Let Me Reintroduce Myself

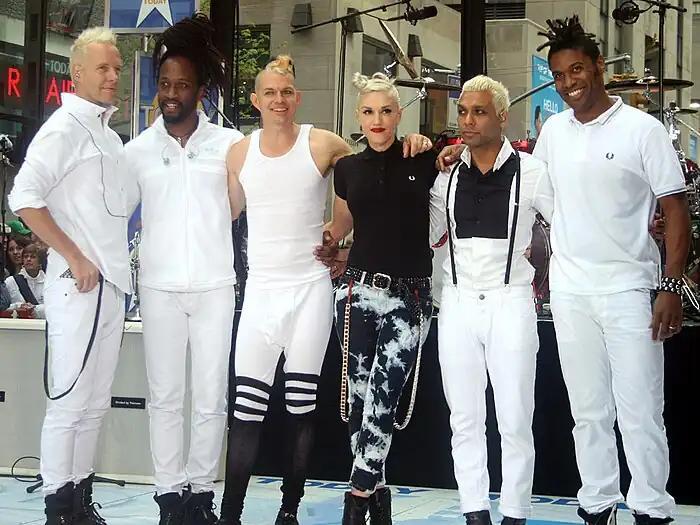
A color photograph of No Doubt bowing together after a concert in May 2009.

On December 4, 2020, Stefani revealed the official cover artwork for "Let Me Reintroduce Myself" on her social media accounts. The artwork features two versions of Stefani, with one of them copying her outfit from the music video to No Doubt's single "Just a Girl" (1995). The other Stefani is dressed in "a sexy black bra, shredded jean shorts, fishnets, tall black boots and a series of straps all over herself". The jewelry worn by Stefani in the photograph, including a necklace, belt, and harness, was made by Azerbaijan designer Saida Mouradova, founder of Object & Dawn. Rania Aniftos from "Billboard" reacted to the artwork unveiling, writing: "Gwen Stefani is back!" Furthermore, she compared her appearance in the cover to her look during "Hollaback Girl" (2005) and described it as "an ageless Stefani in a characteristically edgy outfit". Heran Mamo from the same publication agreed, opining that Stefani juxtaposed her "Just a Girl" and "Hollaback Girl" styles. Lauren Ramesbottom from "The Loop" also drew a comparison to her "Hollaback Girl" look, calling it a tribute to her past mixed with her "punk-modern style of the present".